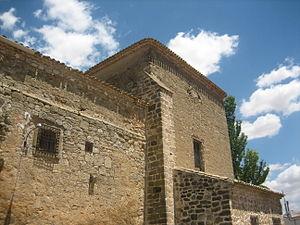
Cervera del Llano est une commune d’Espagne, dans la province de Cuenca, communauté autonome de Castille-La Manche.